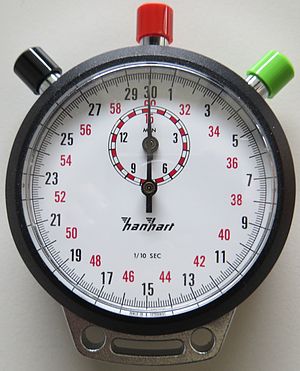
Tid / Måling af tid
Stopur til manuel tidsmåling
Tid er et abstrakt begreb, som i den lineære tidsforståelse oftest bruges om hændelsers konstante bevægelse fra fortid til nutid og fremtid. Tiden måles i år, måneder, uger, dage, timer, minutter og sekunder. Tiden kan også være intervallet mellem to hændelser. SI-enheden for tid er sekund.